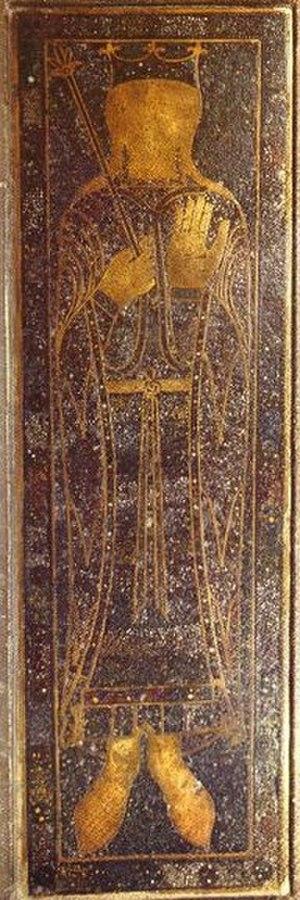
En Asie centrale, le double empire des Köktürks atteint son apogée. Celui des Turcs orientaux s’étend des confins de la Mandchourie à la Grande Muraille et à l’oasis de Hami, celui des Turcs occidentaux s’étend de Hami à l’Aral et à la Perse dont il est séparé par une frontière passant au sud de l’Oxus, entre ce fleuve et la rivière de Merv, en englobant dans le domaine turc tout le Tokharestan au nord de l’Hindou Kouch. Ils contrôlent la route de la soie.